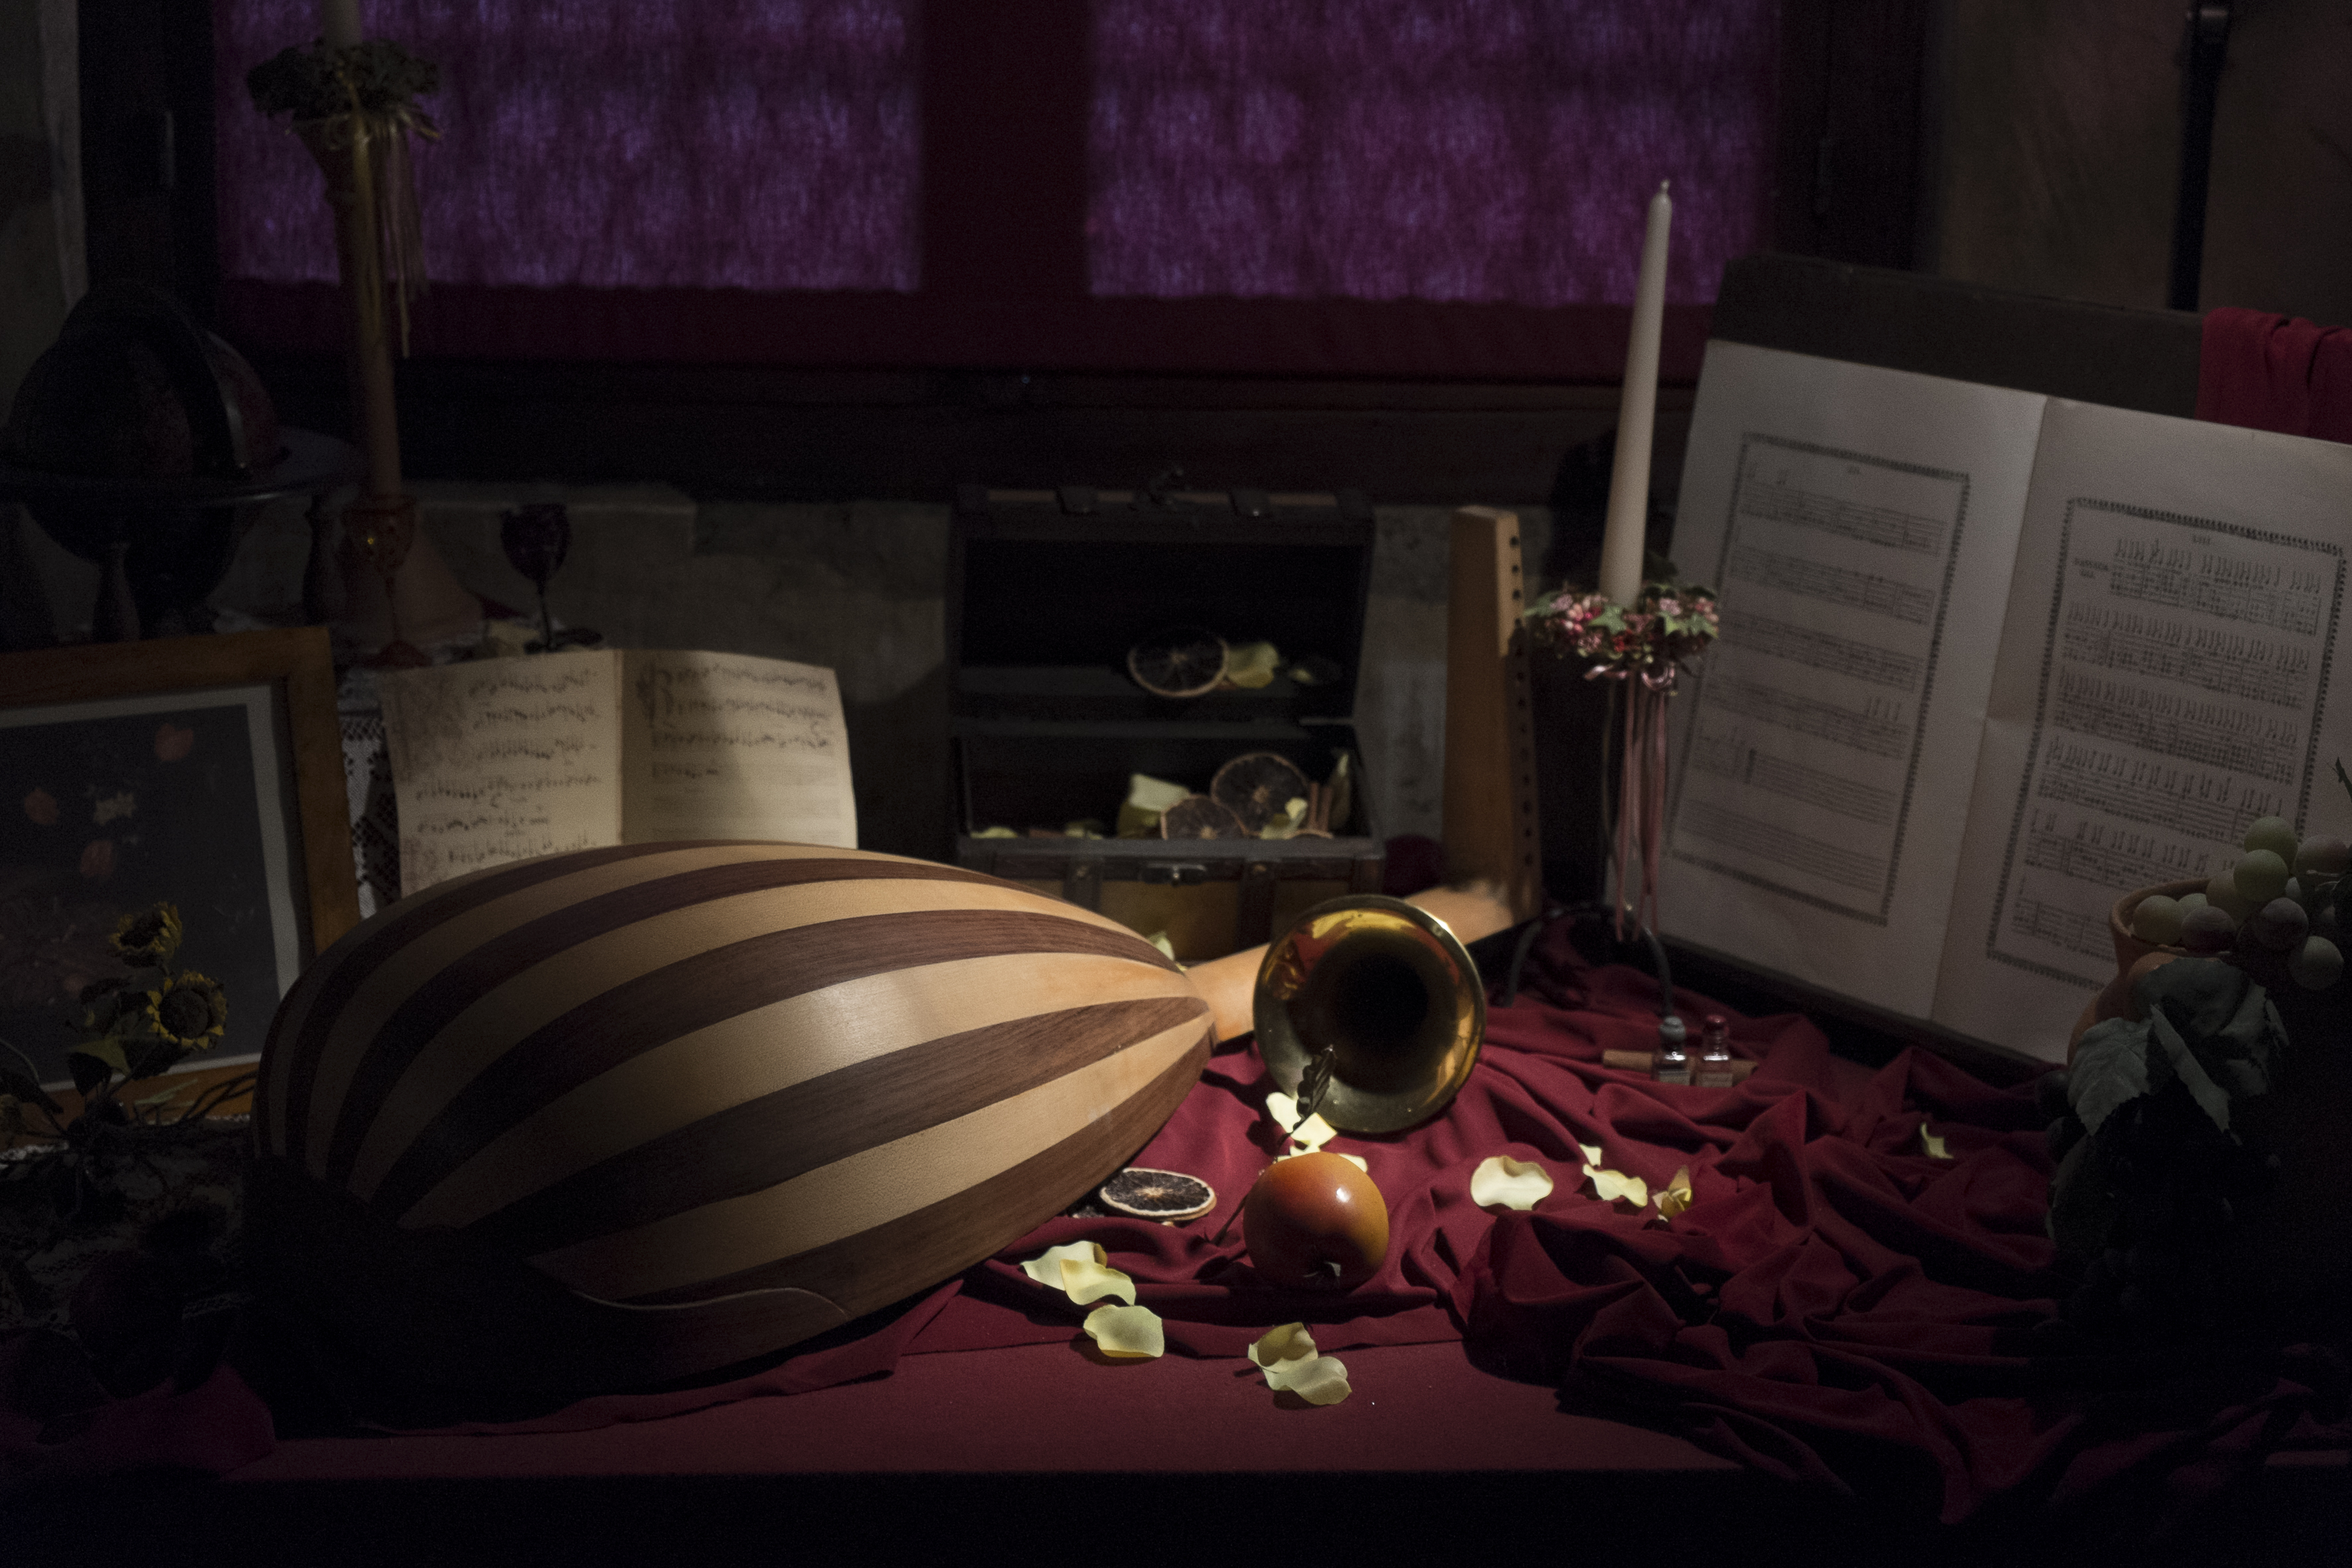
urban, travel, fujifilm, italy, darkness, fuji, games, midnight, screenshot, fujix, fujixe1, gorizia